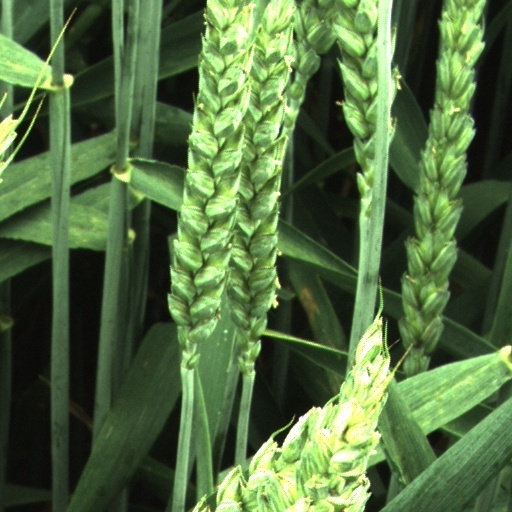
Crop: wheat